Matt Holliday

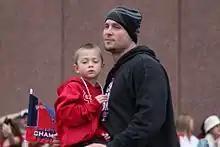
Holliday with his son, Jackson, during the 2011 World Series victory parade in St. Louis

After becoming a free agent for the second time in his career, on December 7, 2016, Holliday signed a one-year contract with the New York Yankees worth $13 million, to become their primary designated hitter (DH). One provision to the contract was an unusual, "enormously specific", no-trade clause to one team: the Oakland Athletics.